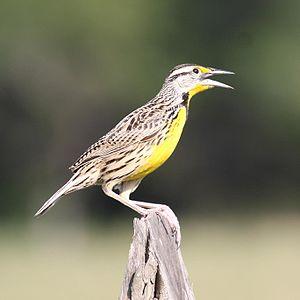
La Sturnelle des prés est une espèce de passereau appartenant à la famille des Icteridae.